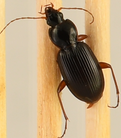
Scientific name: Synuchus impunctatus
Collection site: Harvard Forest & Quabbin Watershed NEON (HARV), plot HARV_005